Lala Mustafa Pasha

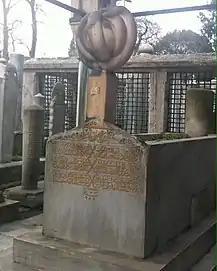

He has a street named after him in cities including Larnaca, Cyprus. He has a mosque named after him in Damascus, Syria. His invasion and brutal treatment of the Venetian leaders in Cyprus led to Pope Pius V promoting a Roman Catholic coalition against the Ottomans which turned into the Battle of Lepanto in 1571.